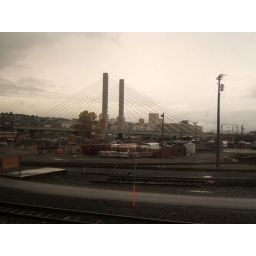
A bridge I saw in Tacoma, right after I left on the train to go back to California.